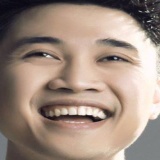
ca sĩ Don Nguyễn